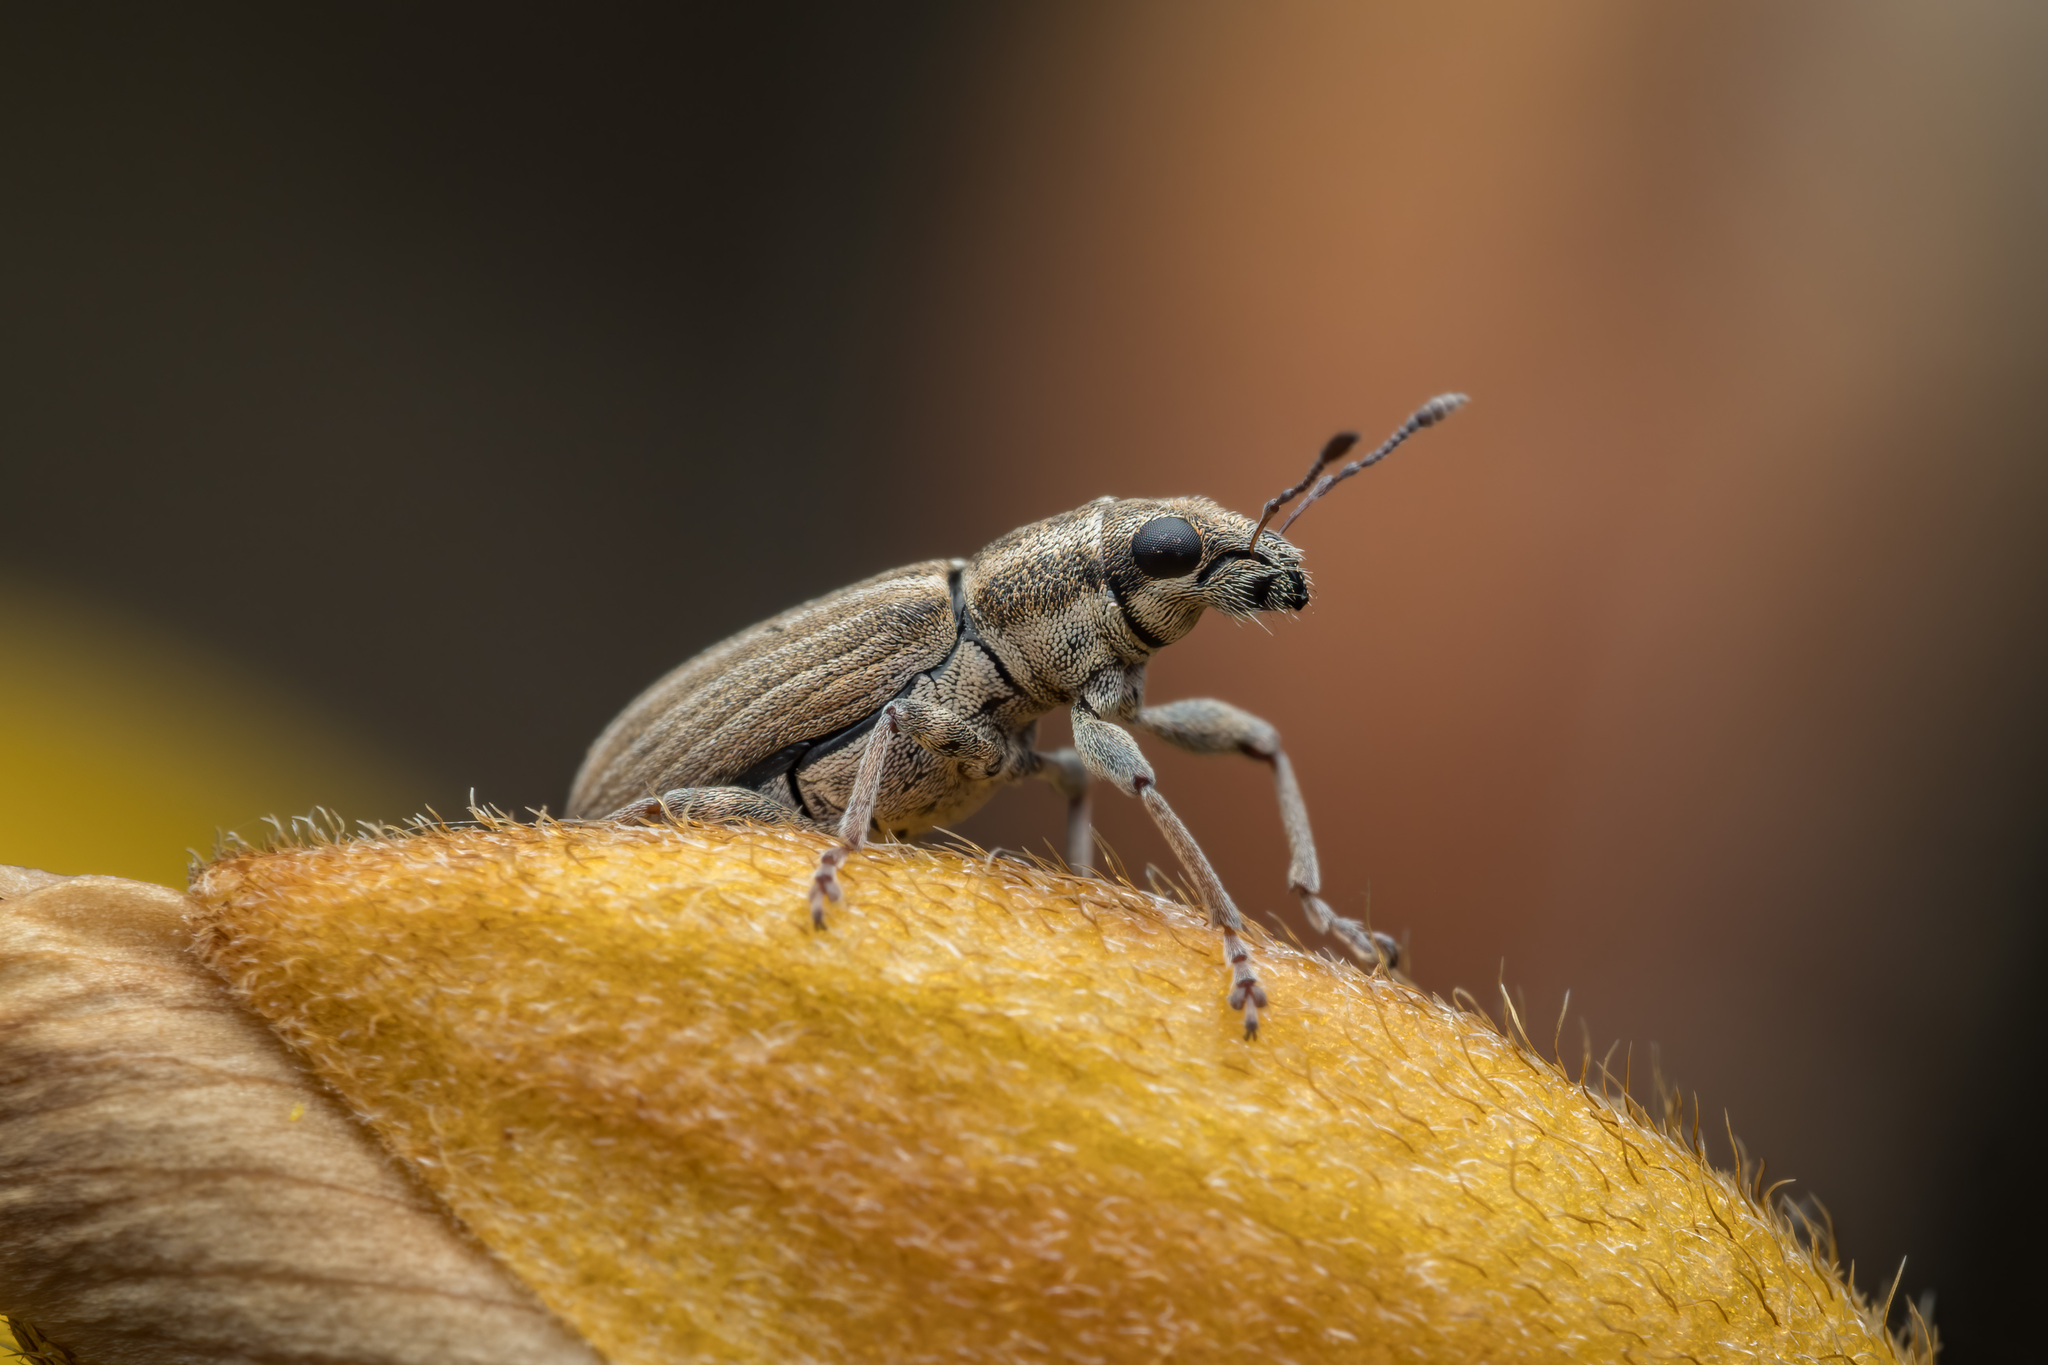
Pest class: pea_leaf_weevil